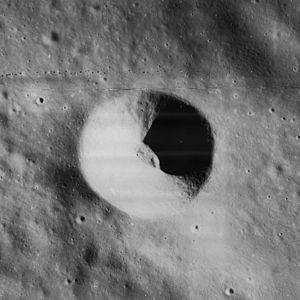
Theon Senior est un cratère d'impact lunaire de 18,02 km de diamètre situé dans le quadrangle LAC-78, au nord-ouest du cratère Delambre, à environ 130 km à l'est de Lade, et à environ 70 km au sud de D'Arrest. Il forme une paire assortie avec Theon Junior, à environ deux cratères de diamètre au sud-sud-est. Il a été nommé en référence au philosophe et mathématicien grec Théon de Smyrne.